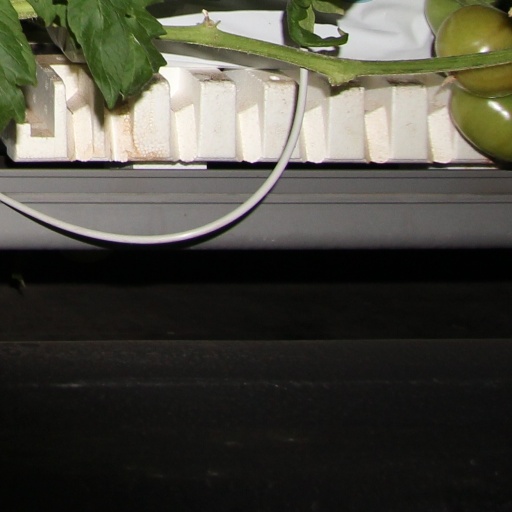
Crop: tomato